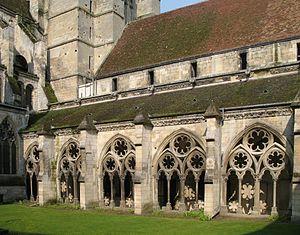
Noyon (département de l'Oise, France): partie occidentale du cloître de la cathédrale Notre-Dame